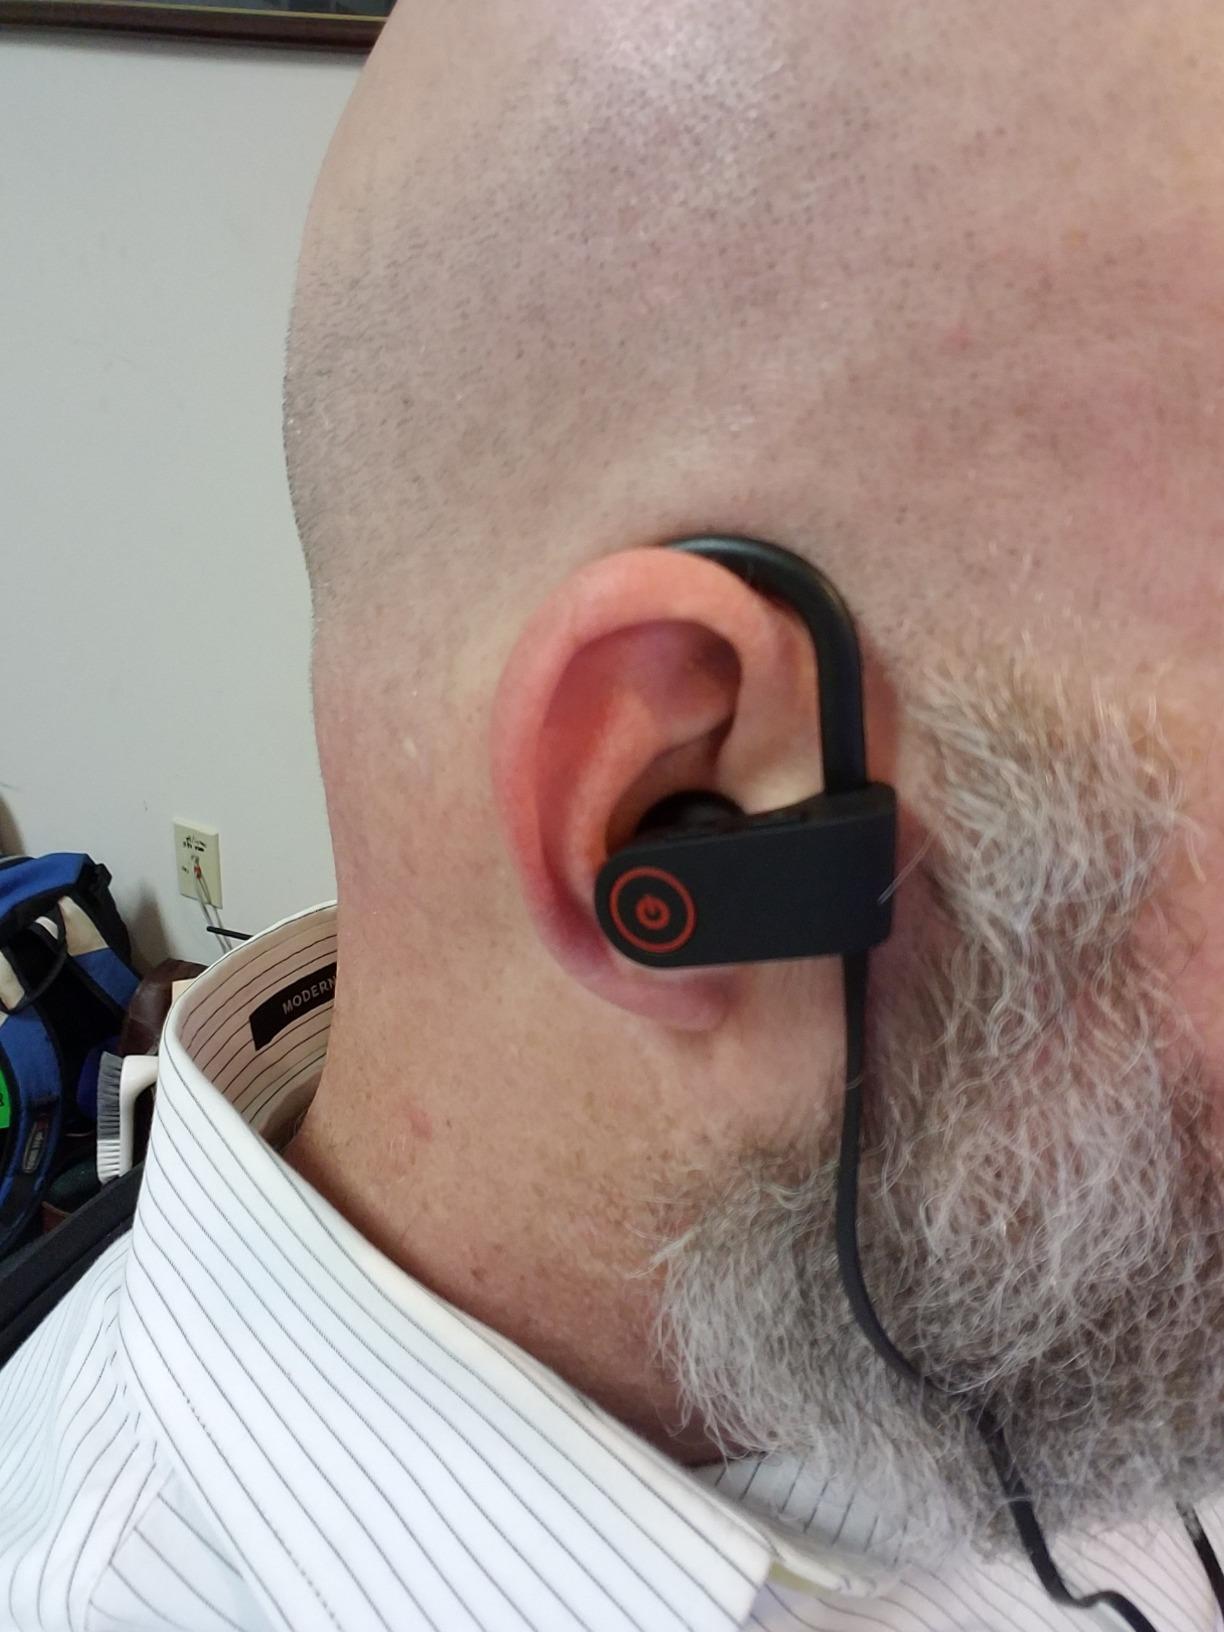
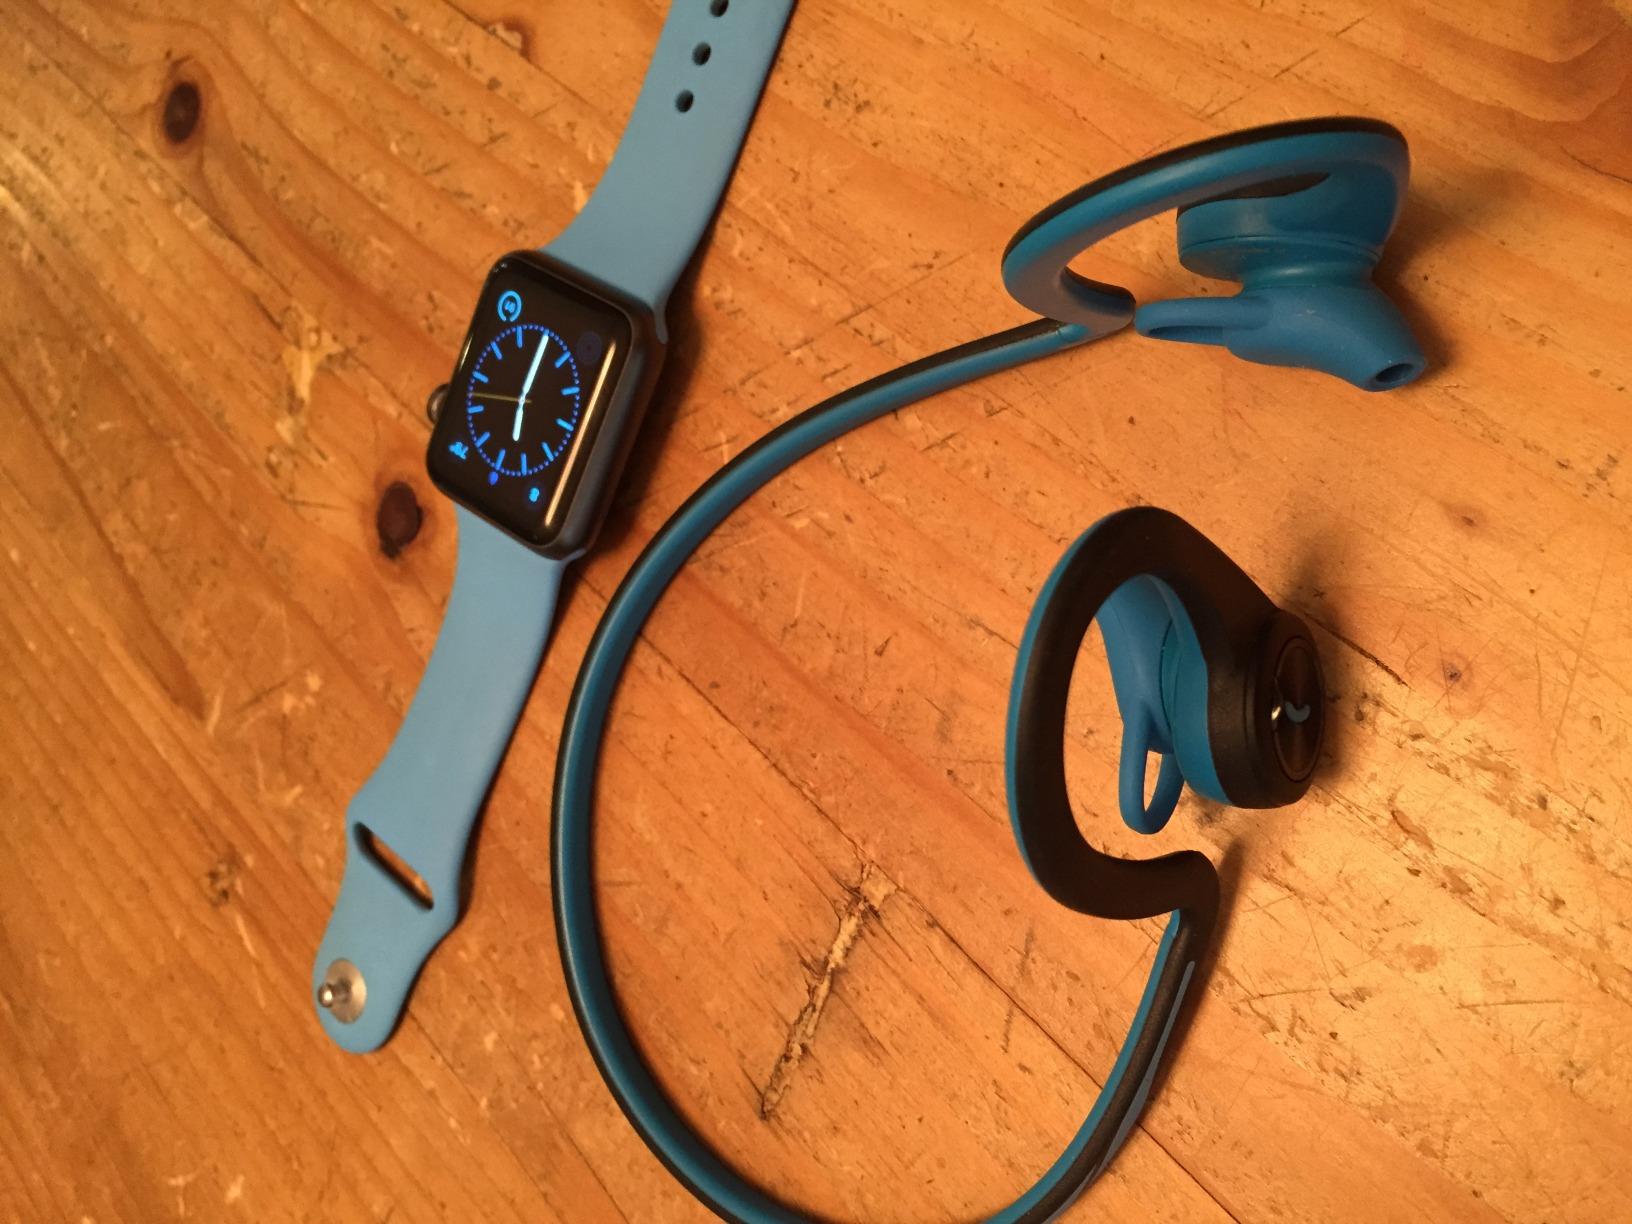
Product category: headphones
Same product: no